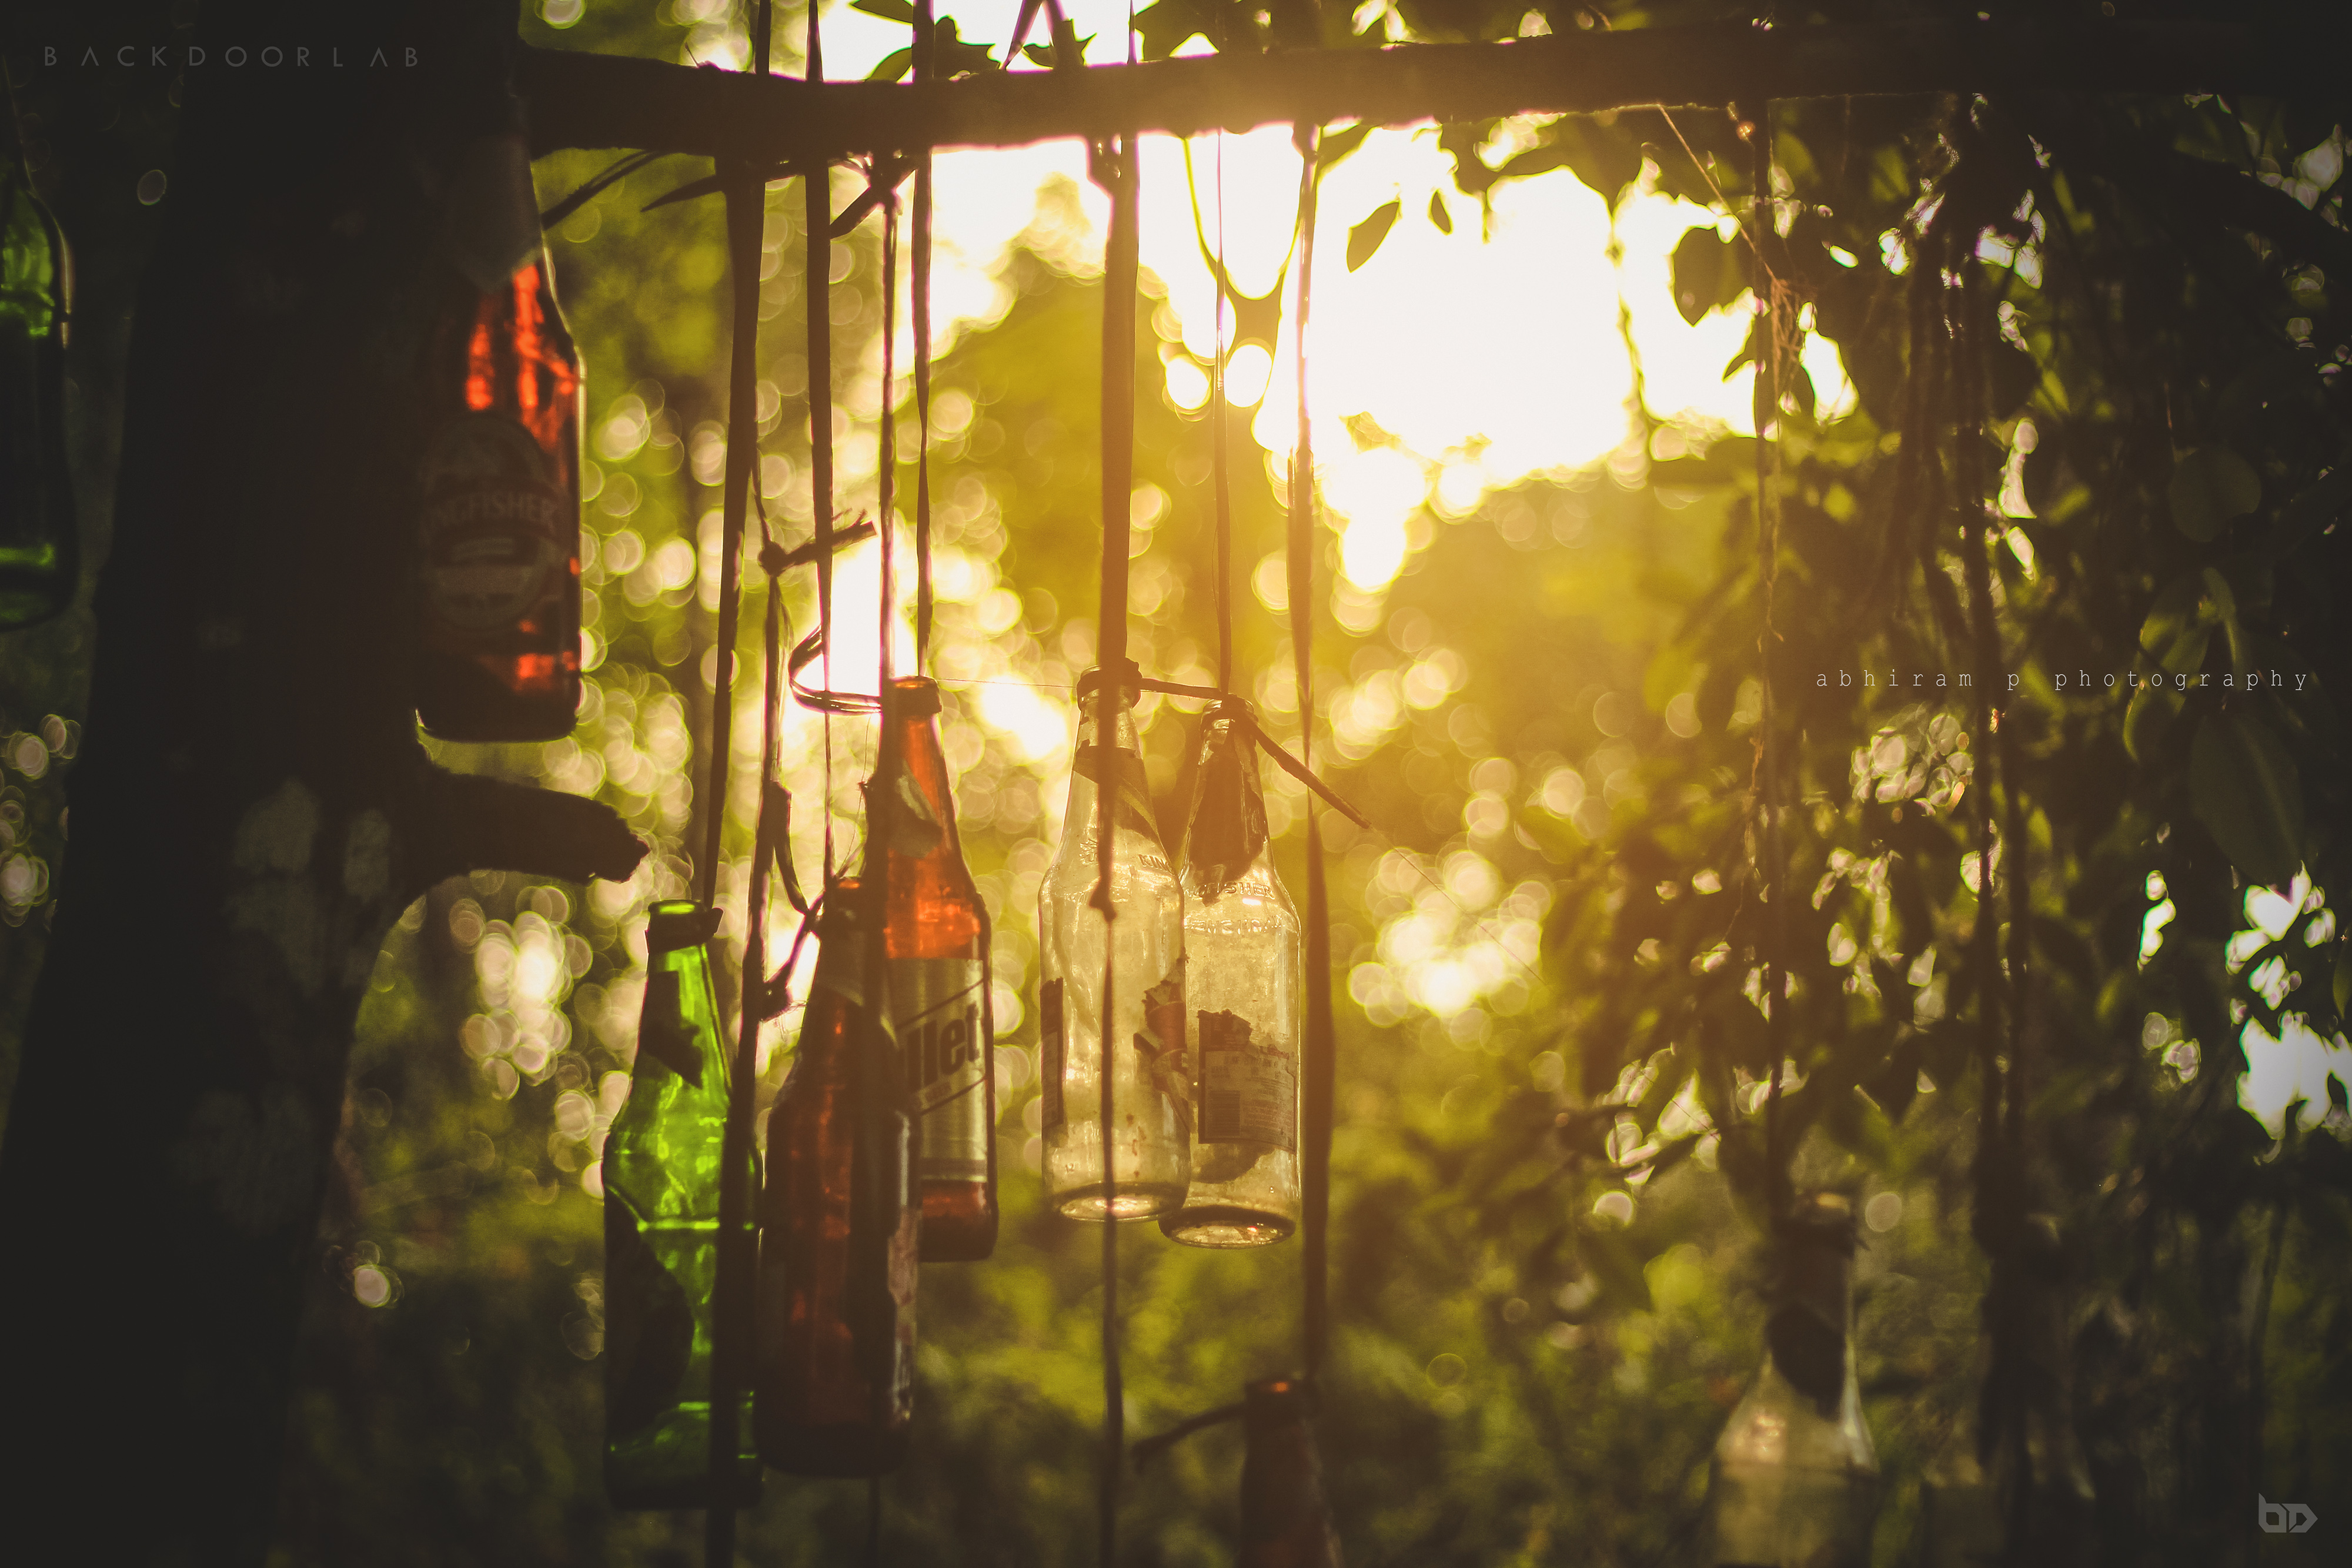
wallpaper, nostalgia, beer, nature, tree, leaf, light, sunlight, branch, flora, morning, plant, forest, evening, autumn, spring, darkness, grass, night